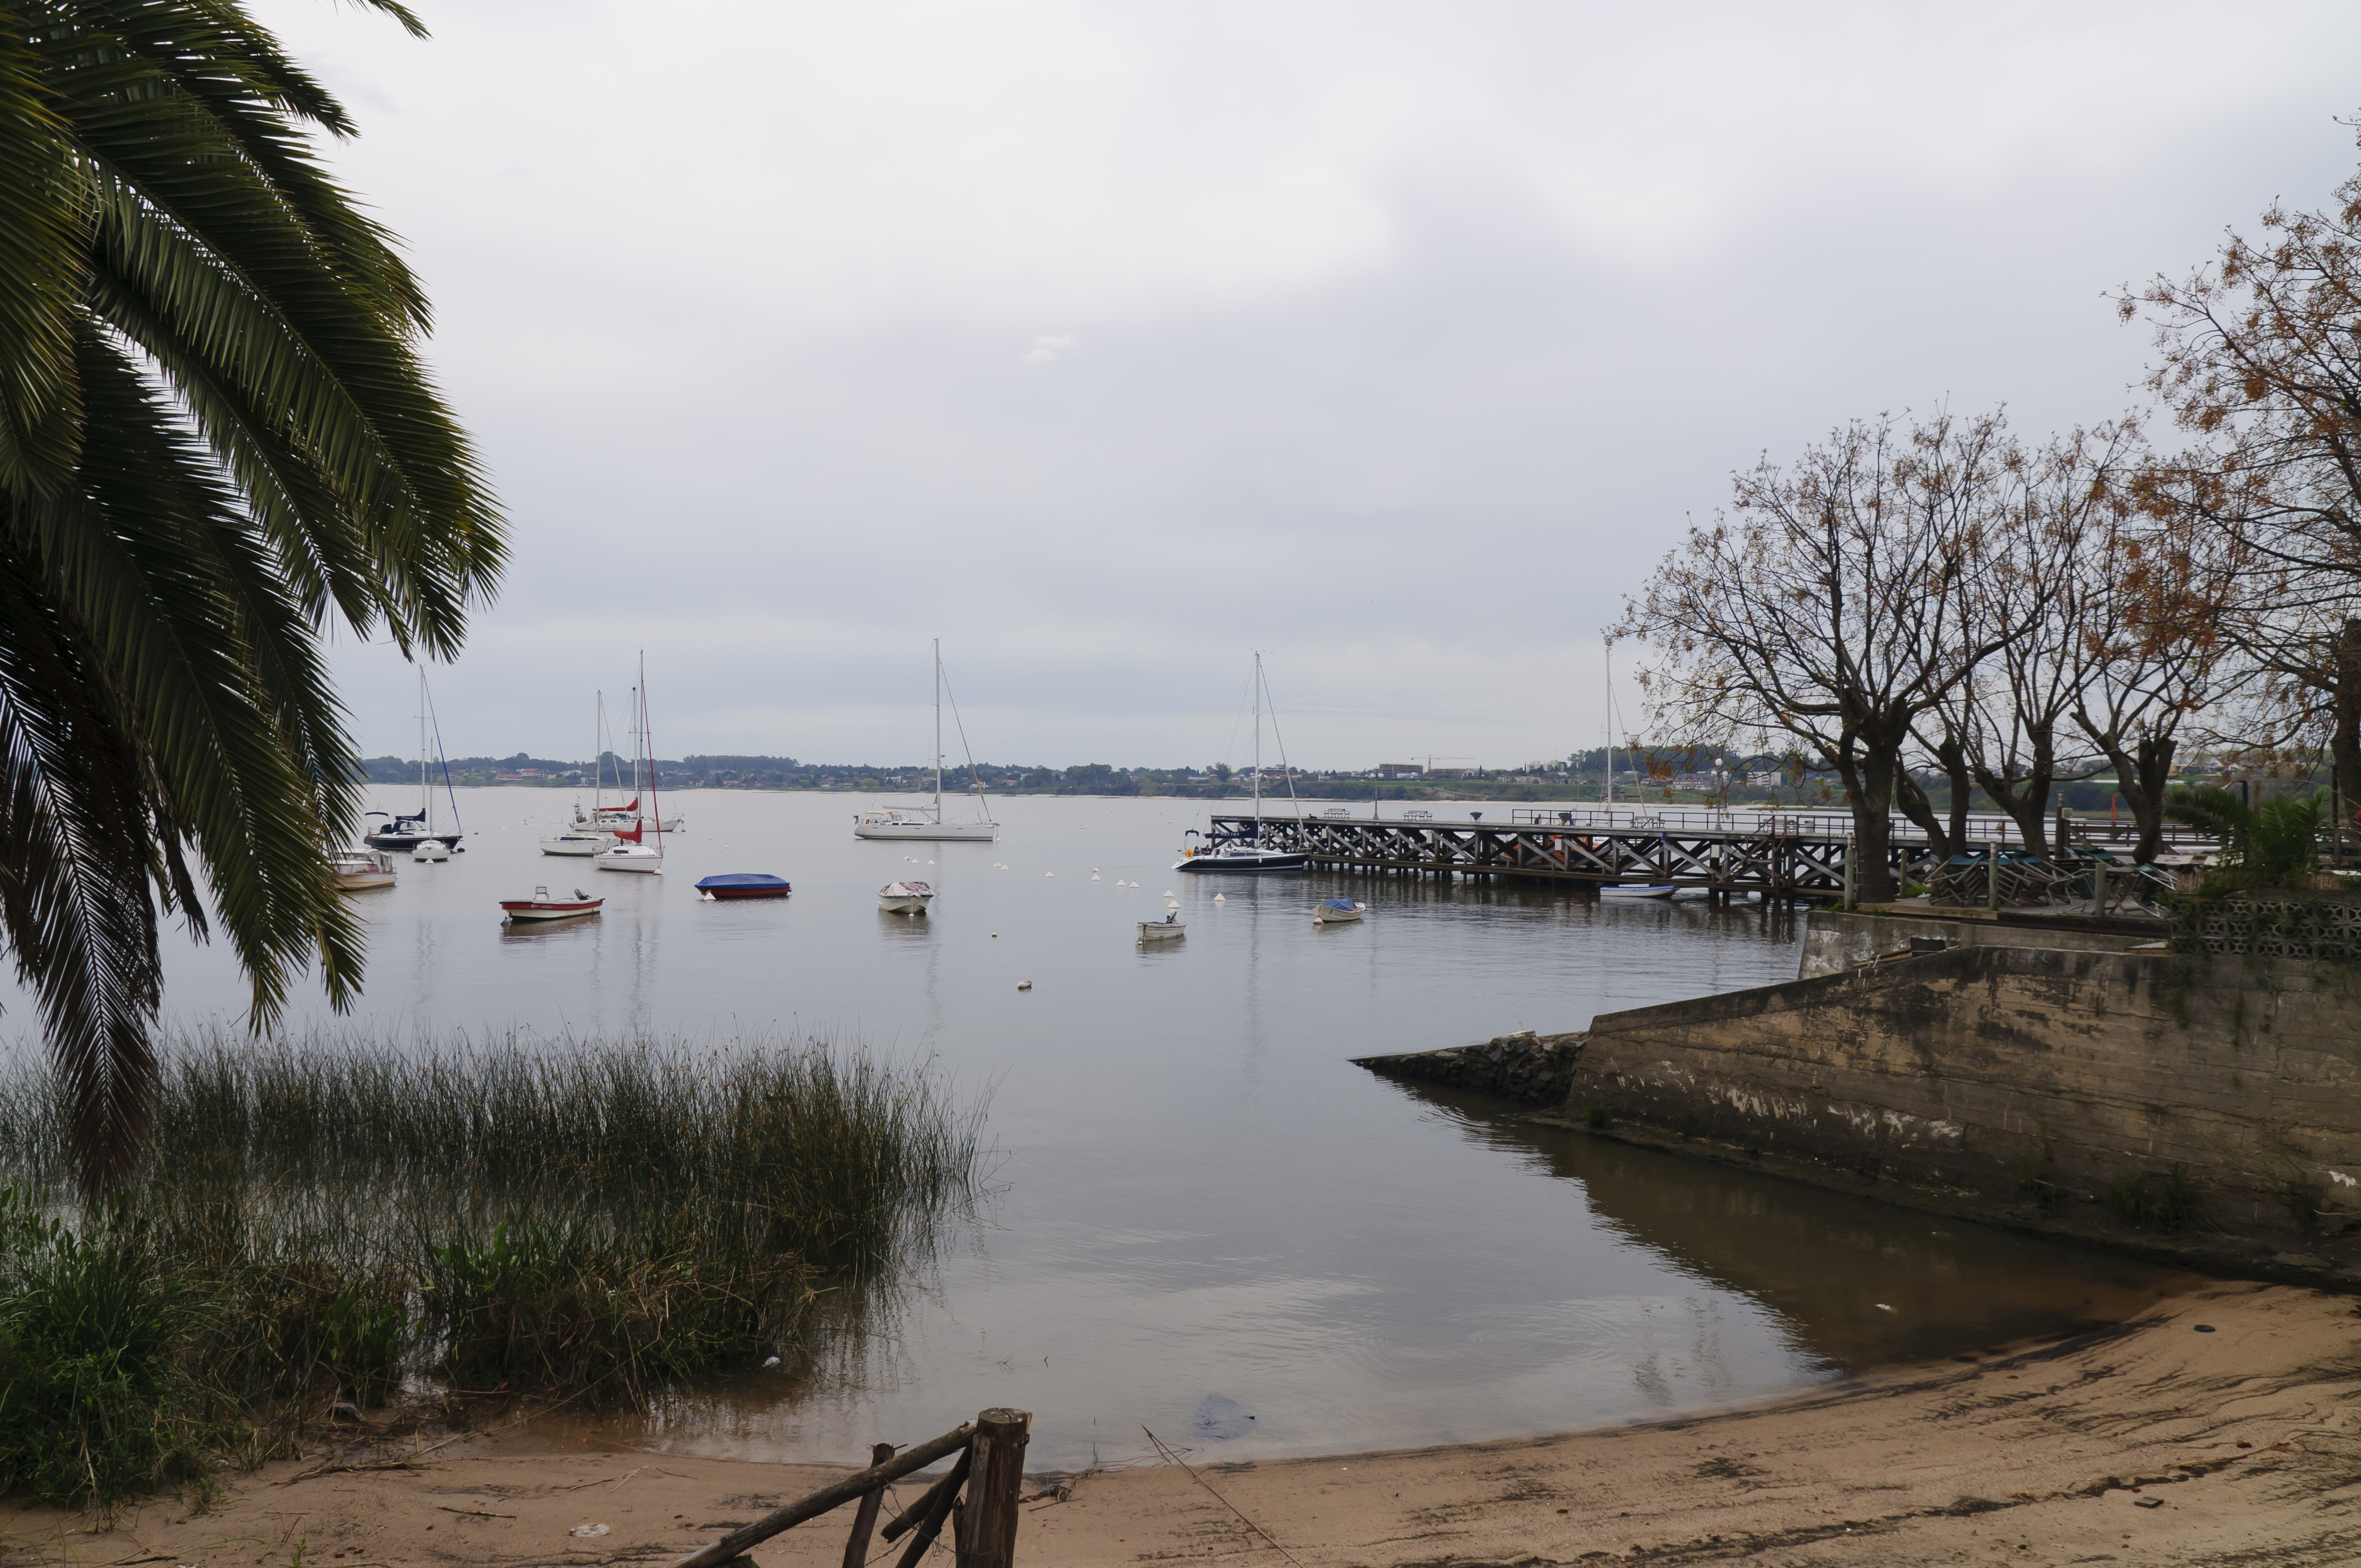
landscape, sea, coast, tree, water, morning, shore, lake, river, reflection, bay, nikon, waterway, body of water, argentina, buenosaires, aires, d300, approved